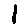
Label: 1